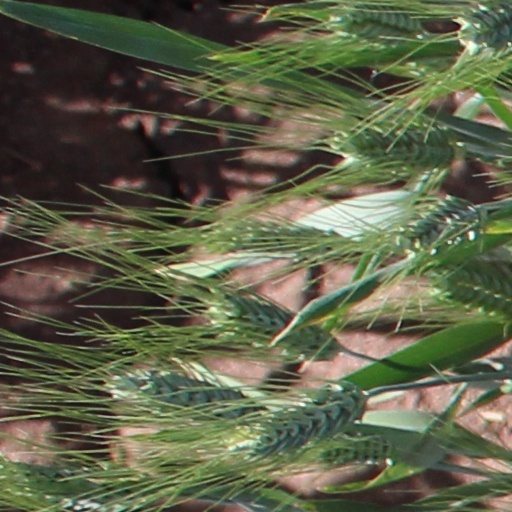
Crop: wheat